Carrack

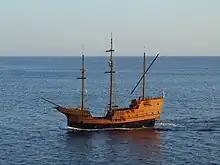
Replica of "Dubrovačka karaka" (Dubrovnik Carrack), used between the 14th and the 17th century for cargo transport in the Republic of Ragusa (present-day Croatia)

In the Republic of Ragusa, a kind of a three or four masted carrack called "Dubrovačka karaka" (Dubrovnik Carrack) was used between the 14th and the 17th century for cargo transport.